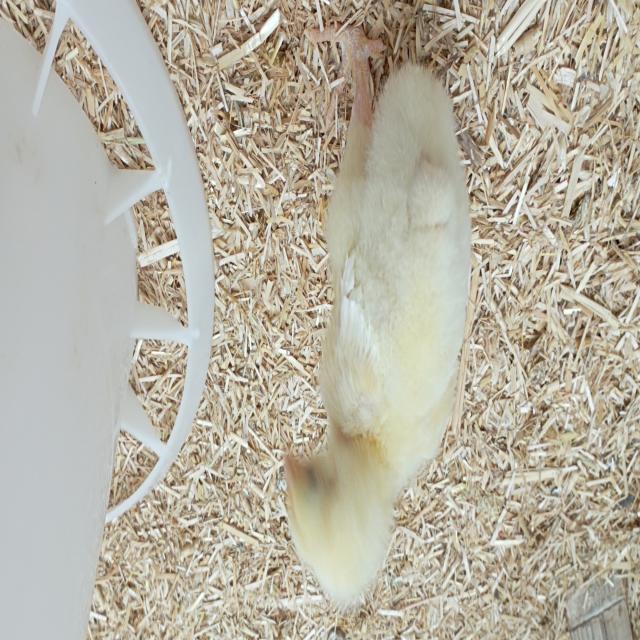
Weight: 179 g